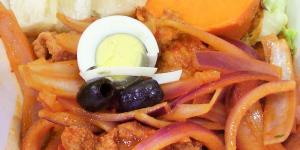
escabeche de pollo peruano